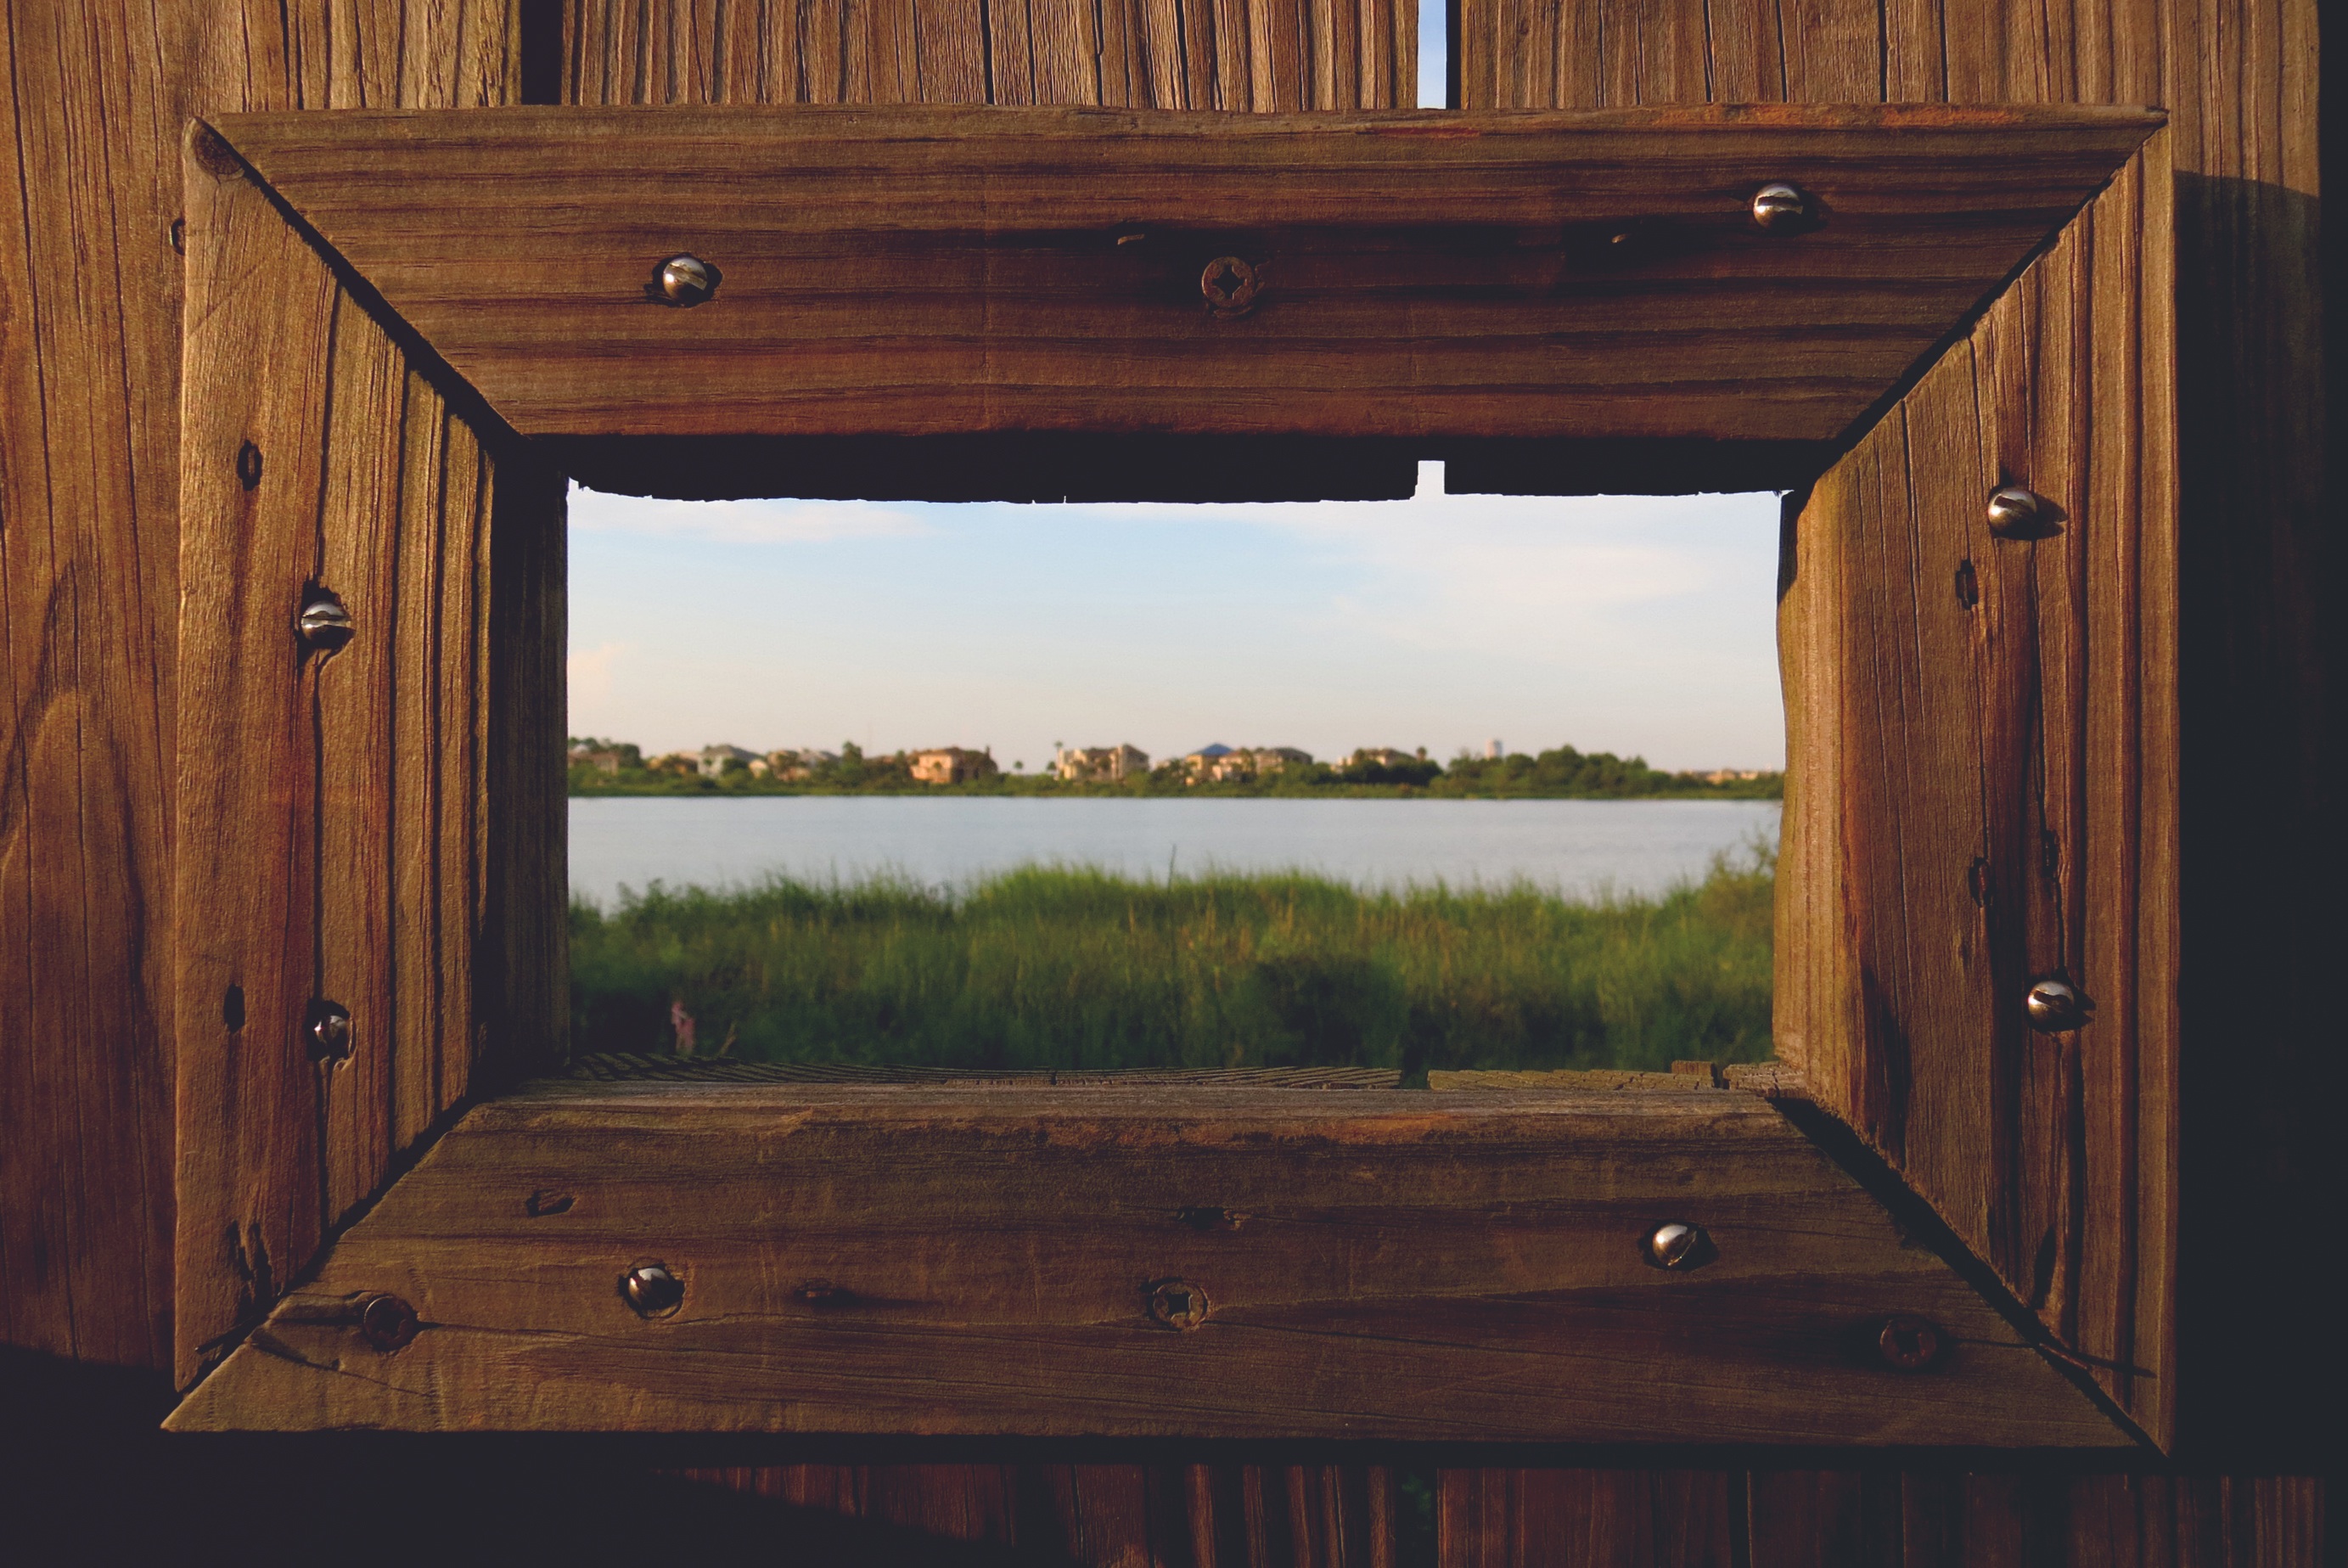
table, wood, house, floor, home, shed, furniture, room, door, interior design, hardwood, wood stain, cabinetry